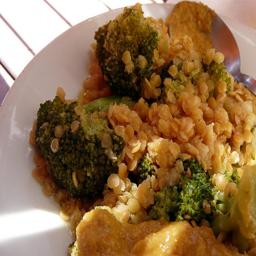
Some kind of broccoli and chicken dish with what looks like lentils.
A meal made of vegetables, and grains on a plate.
A plate of food that includes broccoli and lentils.
A plate of chicken with broccoli and lentils.
A plate filled with rice and vegetables on a table with a spoon.